Dmitry Savelyev (politician, born 1968)

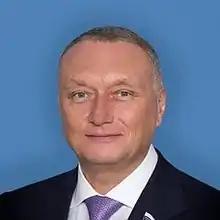

Dmitry Savelyev (born August 3, 1968, Gorky) is a Russian political figure, deputy of the 3rd, 4th, 5th, and 6th State Dumas.